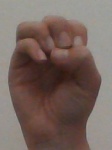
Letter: ha